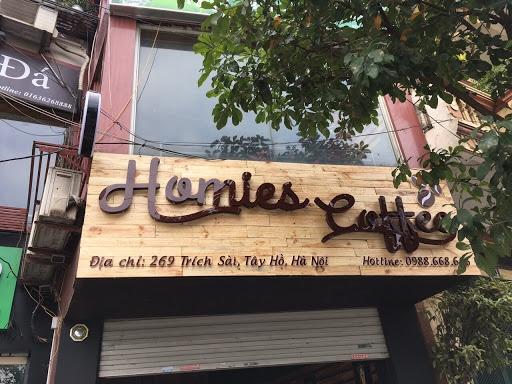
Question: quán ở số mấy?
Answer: số 269